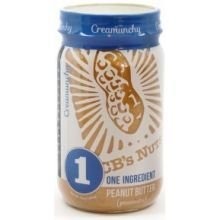
Item Name: Cb's Nuts Creamunchy Peanut Butter, 16-ounce Jars (Pack of 12)
Value: 192.0
Unit: Oz

Price: 8